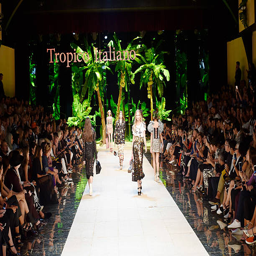
models walk the runway at the fashion business spring summer fashion show during event .